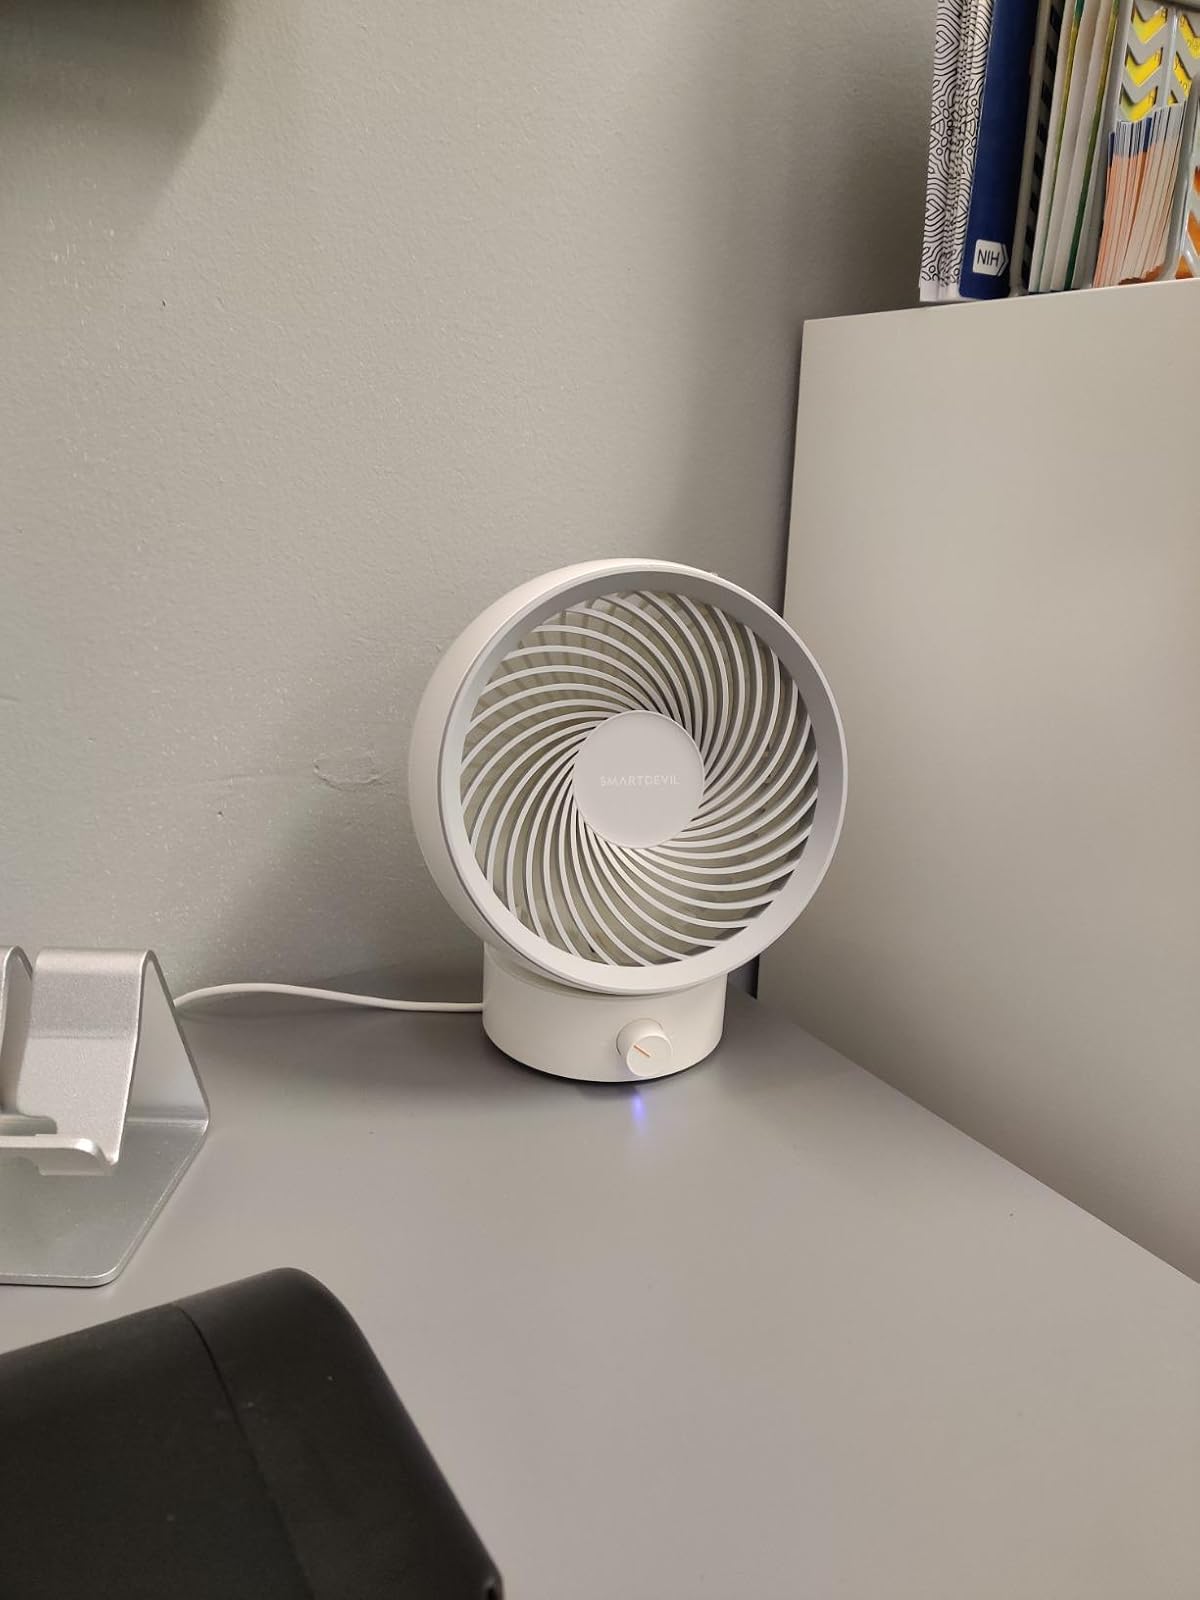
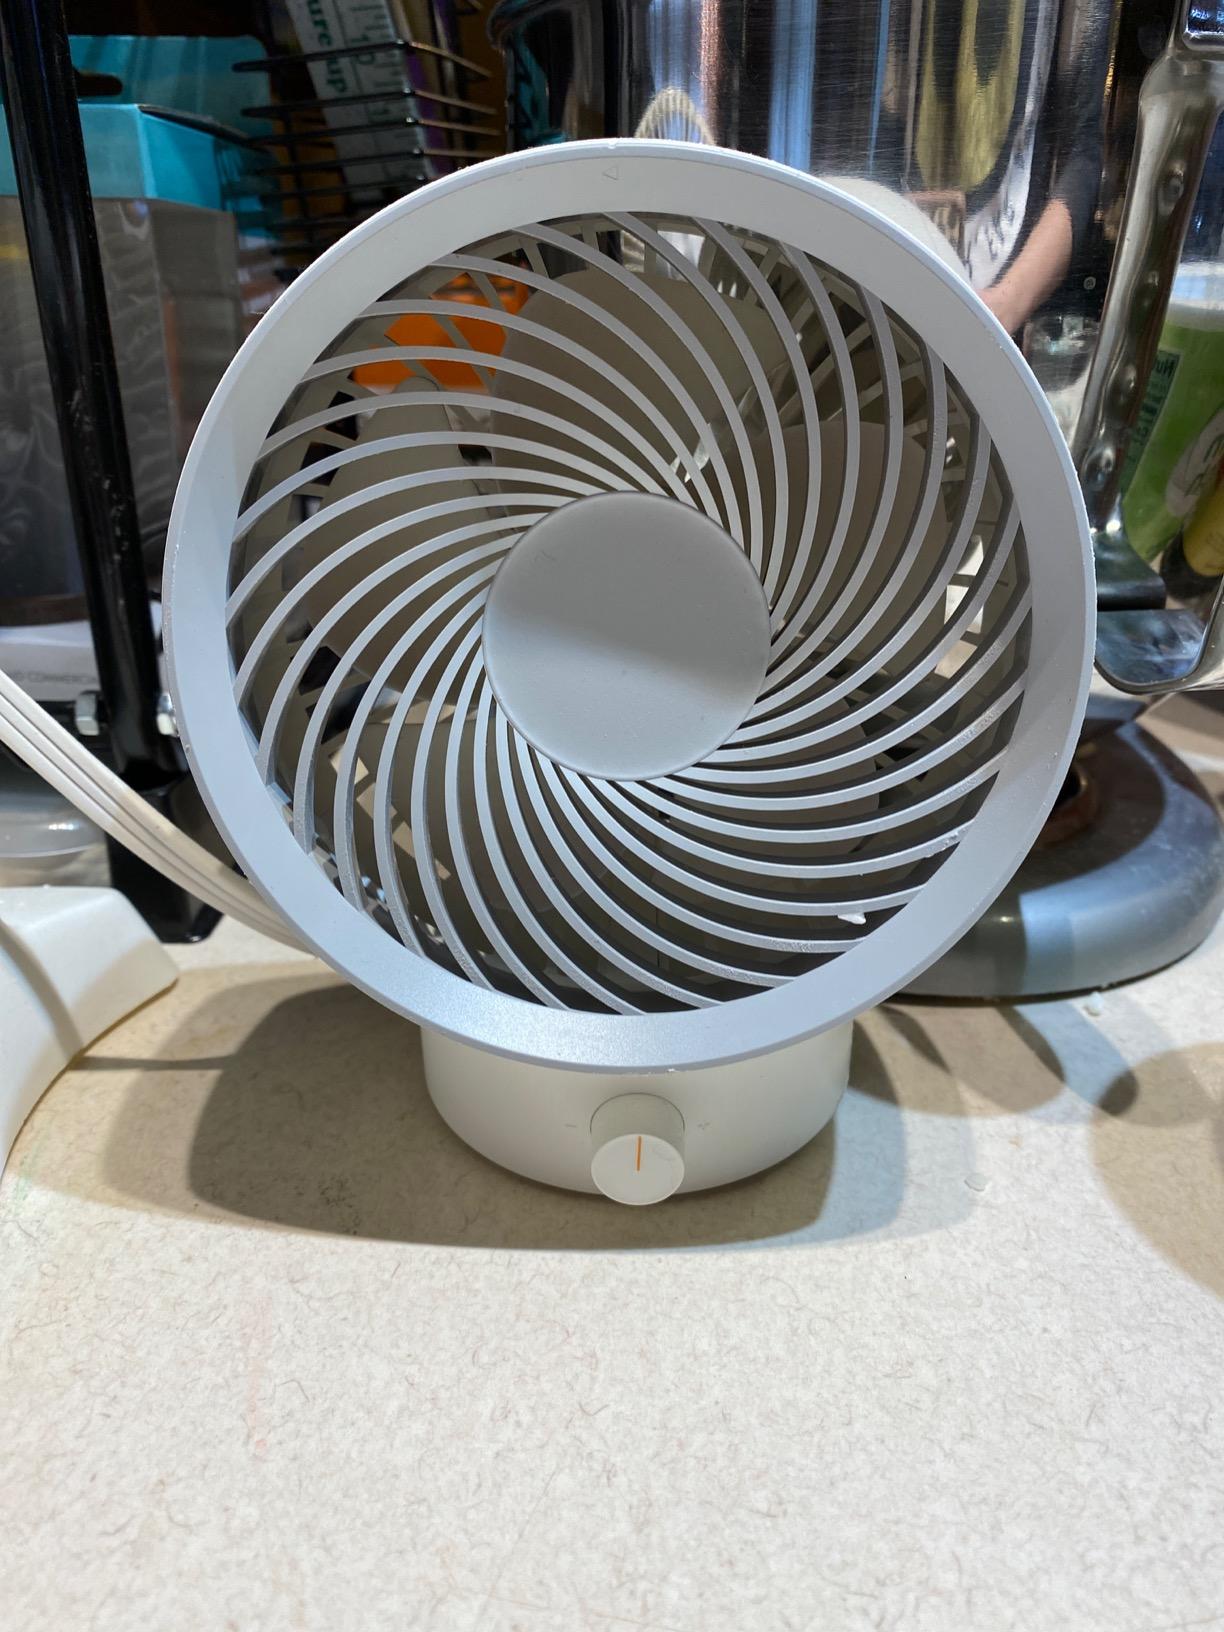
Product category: fan
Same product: yes